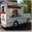
Label: truck